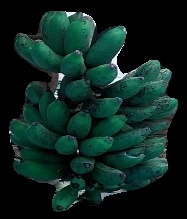
Variety: rasbale
Grade: grade3